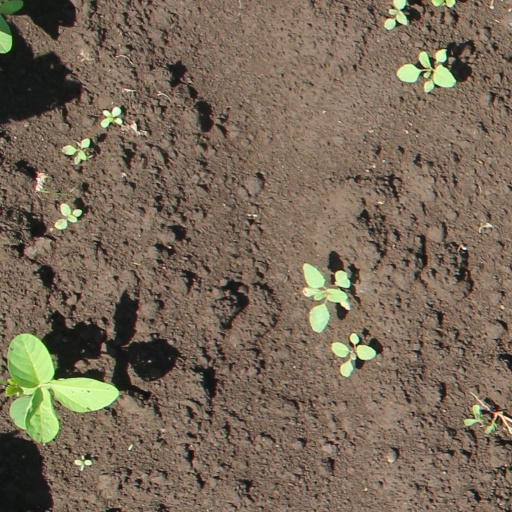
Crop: soybean